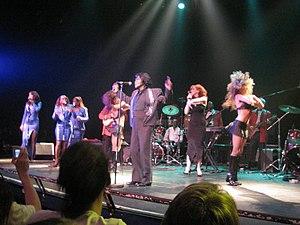
James Joseph Brown, Jr, né le 3 mai 1933 à Barnwell, Caroline du Sud, et mort le 25 décembre 2006 à Atlanta, est un musicien, chanteur, auteur-compositeur, danseur et producteur américain. Il est l'une des figures majeures du rhythm and blues, du funk, de la soul music, et du Black Arts Movement.